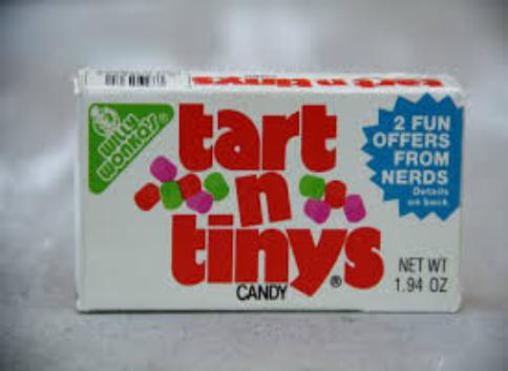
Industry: Food